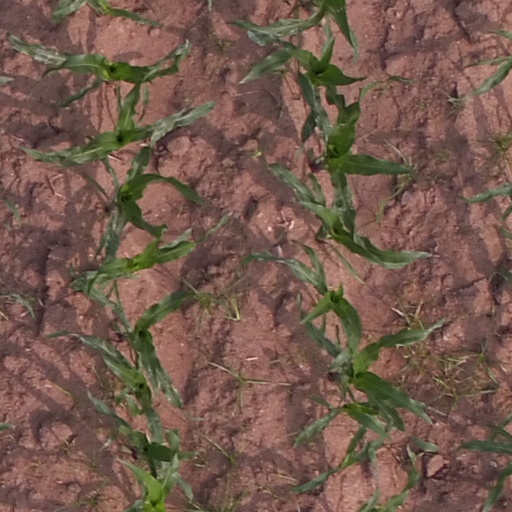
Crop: maize; corn